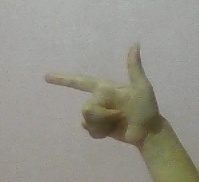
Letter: yaa